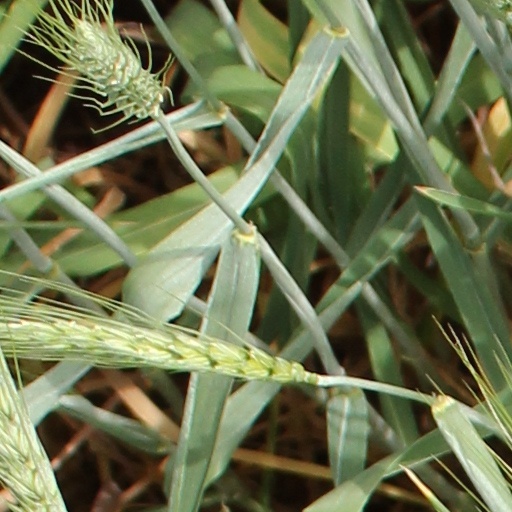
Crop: wheat